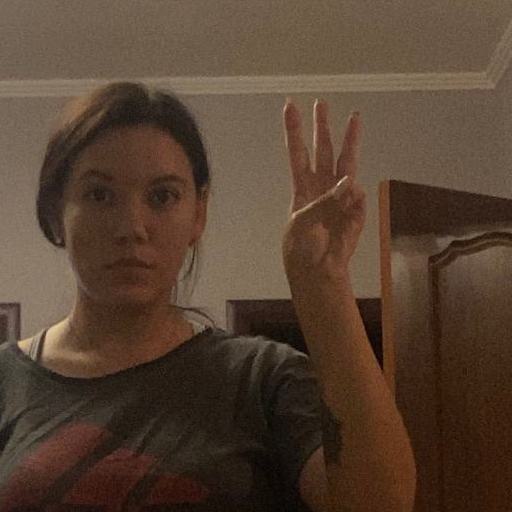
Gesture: three